Juliet Kono

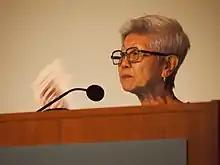
Juliet Kono - reading at the Asian American Literature Festival (2017)

Kono was born in 1943 in Hilo, Hawaii to Yoshinori and Atsuko Asayama; her grandparents were immigrants from Japan. One of her earliest memories is from the April 1 tsunami resulting from the 1946 Aleutian Islands earthquake; her family lost their home, which was near the water's edge where Liliuokalani Gardens is today, and were forced to live near her grandparents, who operated a small sugar cane plantation in Kaiwiki. She was raised as a Shin Buddhist, and her mother and grandmother were active members of Honpa Hongwanji Hilo Betsuin.